Vladimir Yengibaryan

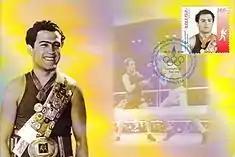
2010 Armenian post stamp showing Yengibaryan.

Vladimir Yengibaryan (24 April 1932 – 1 February 2013) was a Soviet and Armenian light-welterweight boxer. He was an Olympic champion, three-time European champion and three-time Soviet champion. In 1956, he was named the Honoured Master of Sports of the USSR and awarded the Order of the Red Banner of Labour. During his career he won 255 out of 267 bouts.